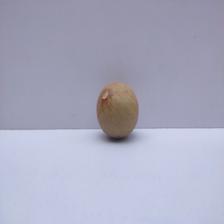
Size: Medium